Elena Asins

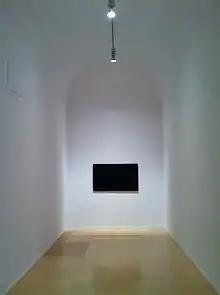
Interior views of Museo Reina Sofia

Asins' artistic research was initially linked to the experimental circles that emerged in Spain during the final decades of the Francoist dictatorship. Among these groups was the "Cooperativa de Producción Artística y Artesana" (Cooperative of Art and Crafts), where fine arts formed a whole with poetry, linguistics, music, and architecture. The "Centro de Cálculo" (Computer Center) of the Universidad Autónoma de Madrid, active between 1966 and 1982, was another important group where Asins pioneered the genre of Computer art. To her initial experiences in Spain, Elena Asins extended her artistic and intellectual research in centers such as the University of Stuttgart, Columbia University and the New School for Social Research in New York. In these institutions, she studied the theoretic computational aesthetic of Max Bense, the linguistic theories of Noam Chomsky, the music of Mozart and mystical texts from the Old and New Testament to Wittgenstein's philosophy